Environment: real
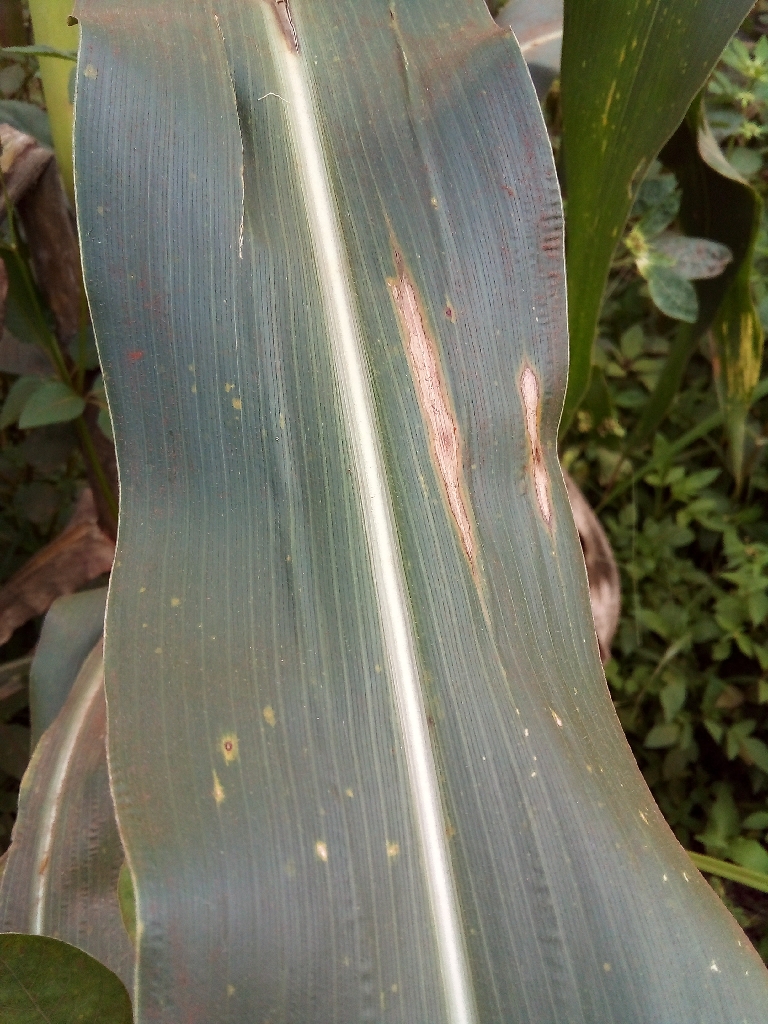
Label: northern_corn_leaf_blight